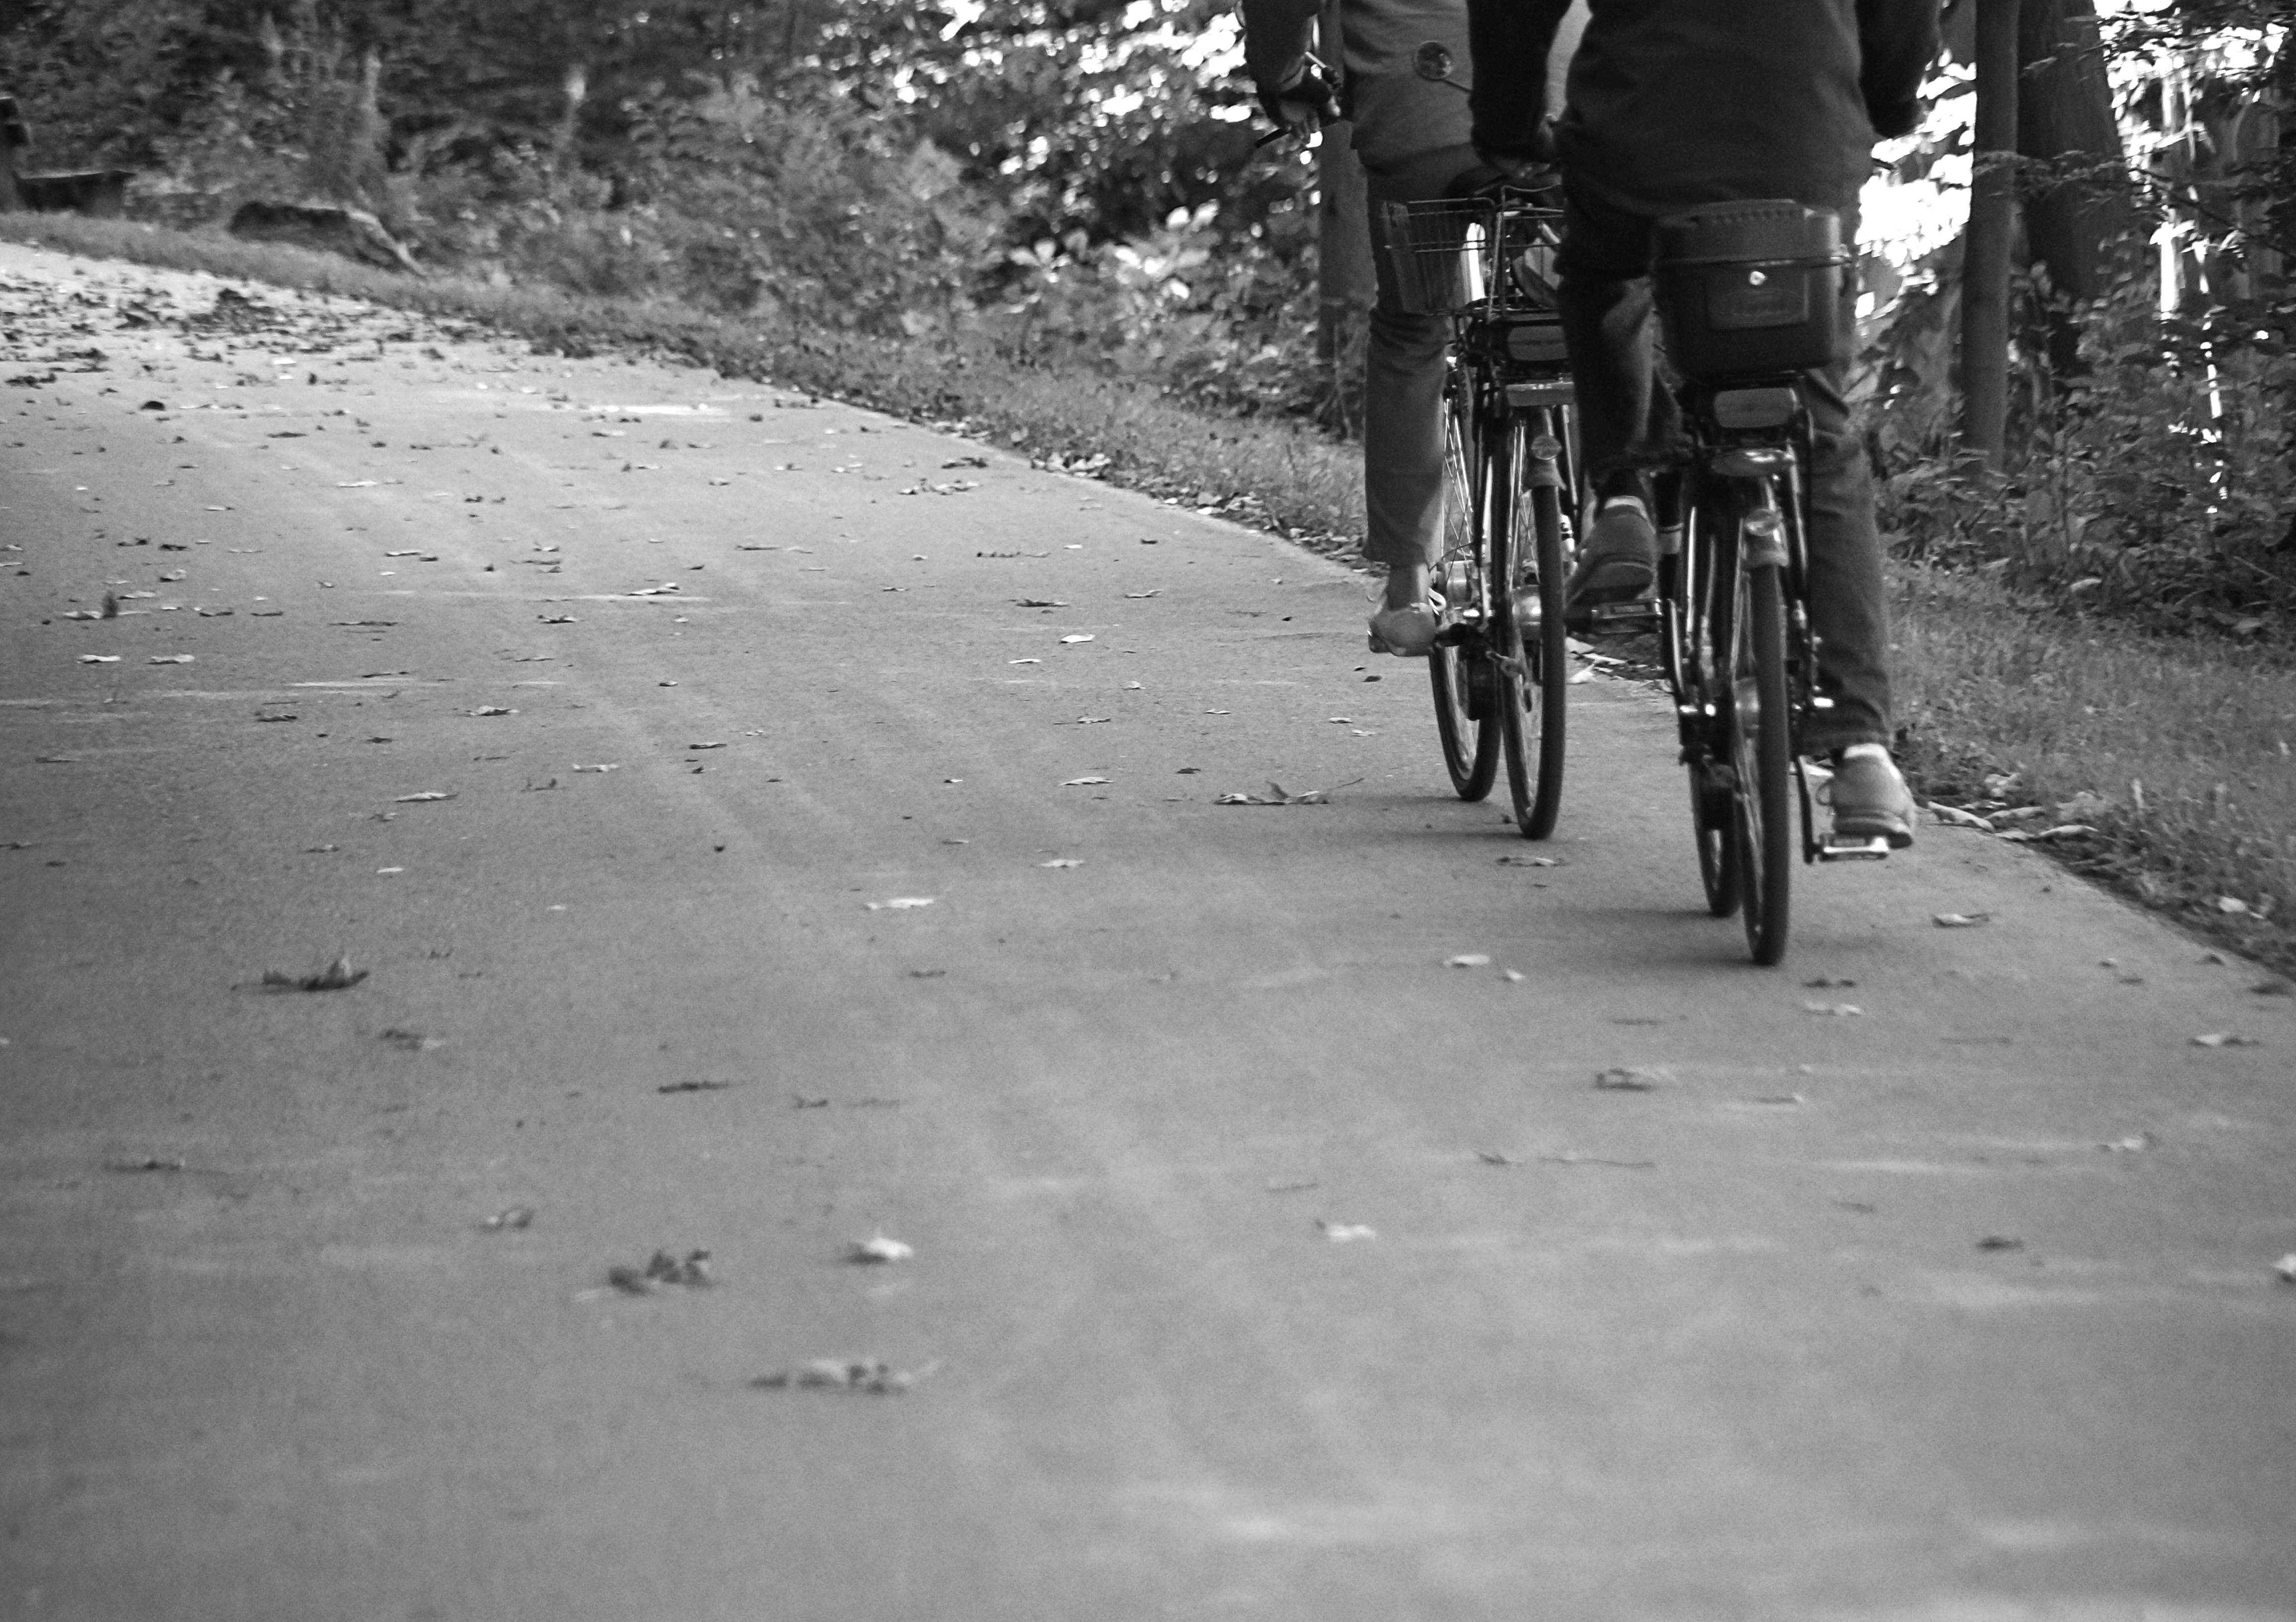
work, person, black and white, road, trail, white, traffic, street, photography, bicycle, bike, urban, travel, commute, vehicle, drive, autumn, training, black, monochrome, lifestyle, leisure, lane, black white, sports equipment, cycling, tour, infrastructure, photograph, sw, pair, away, target, cycle path, monochrome photography